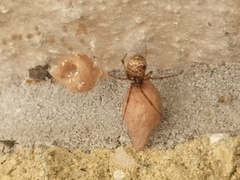
Species: Parasteatoda_tepidariorum